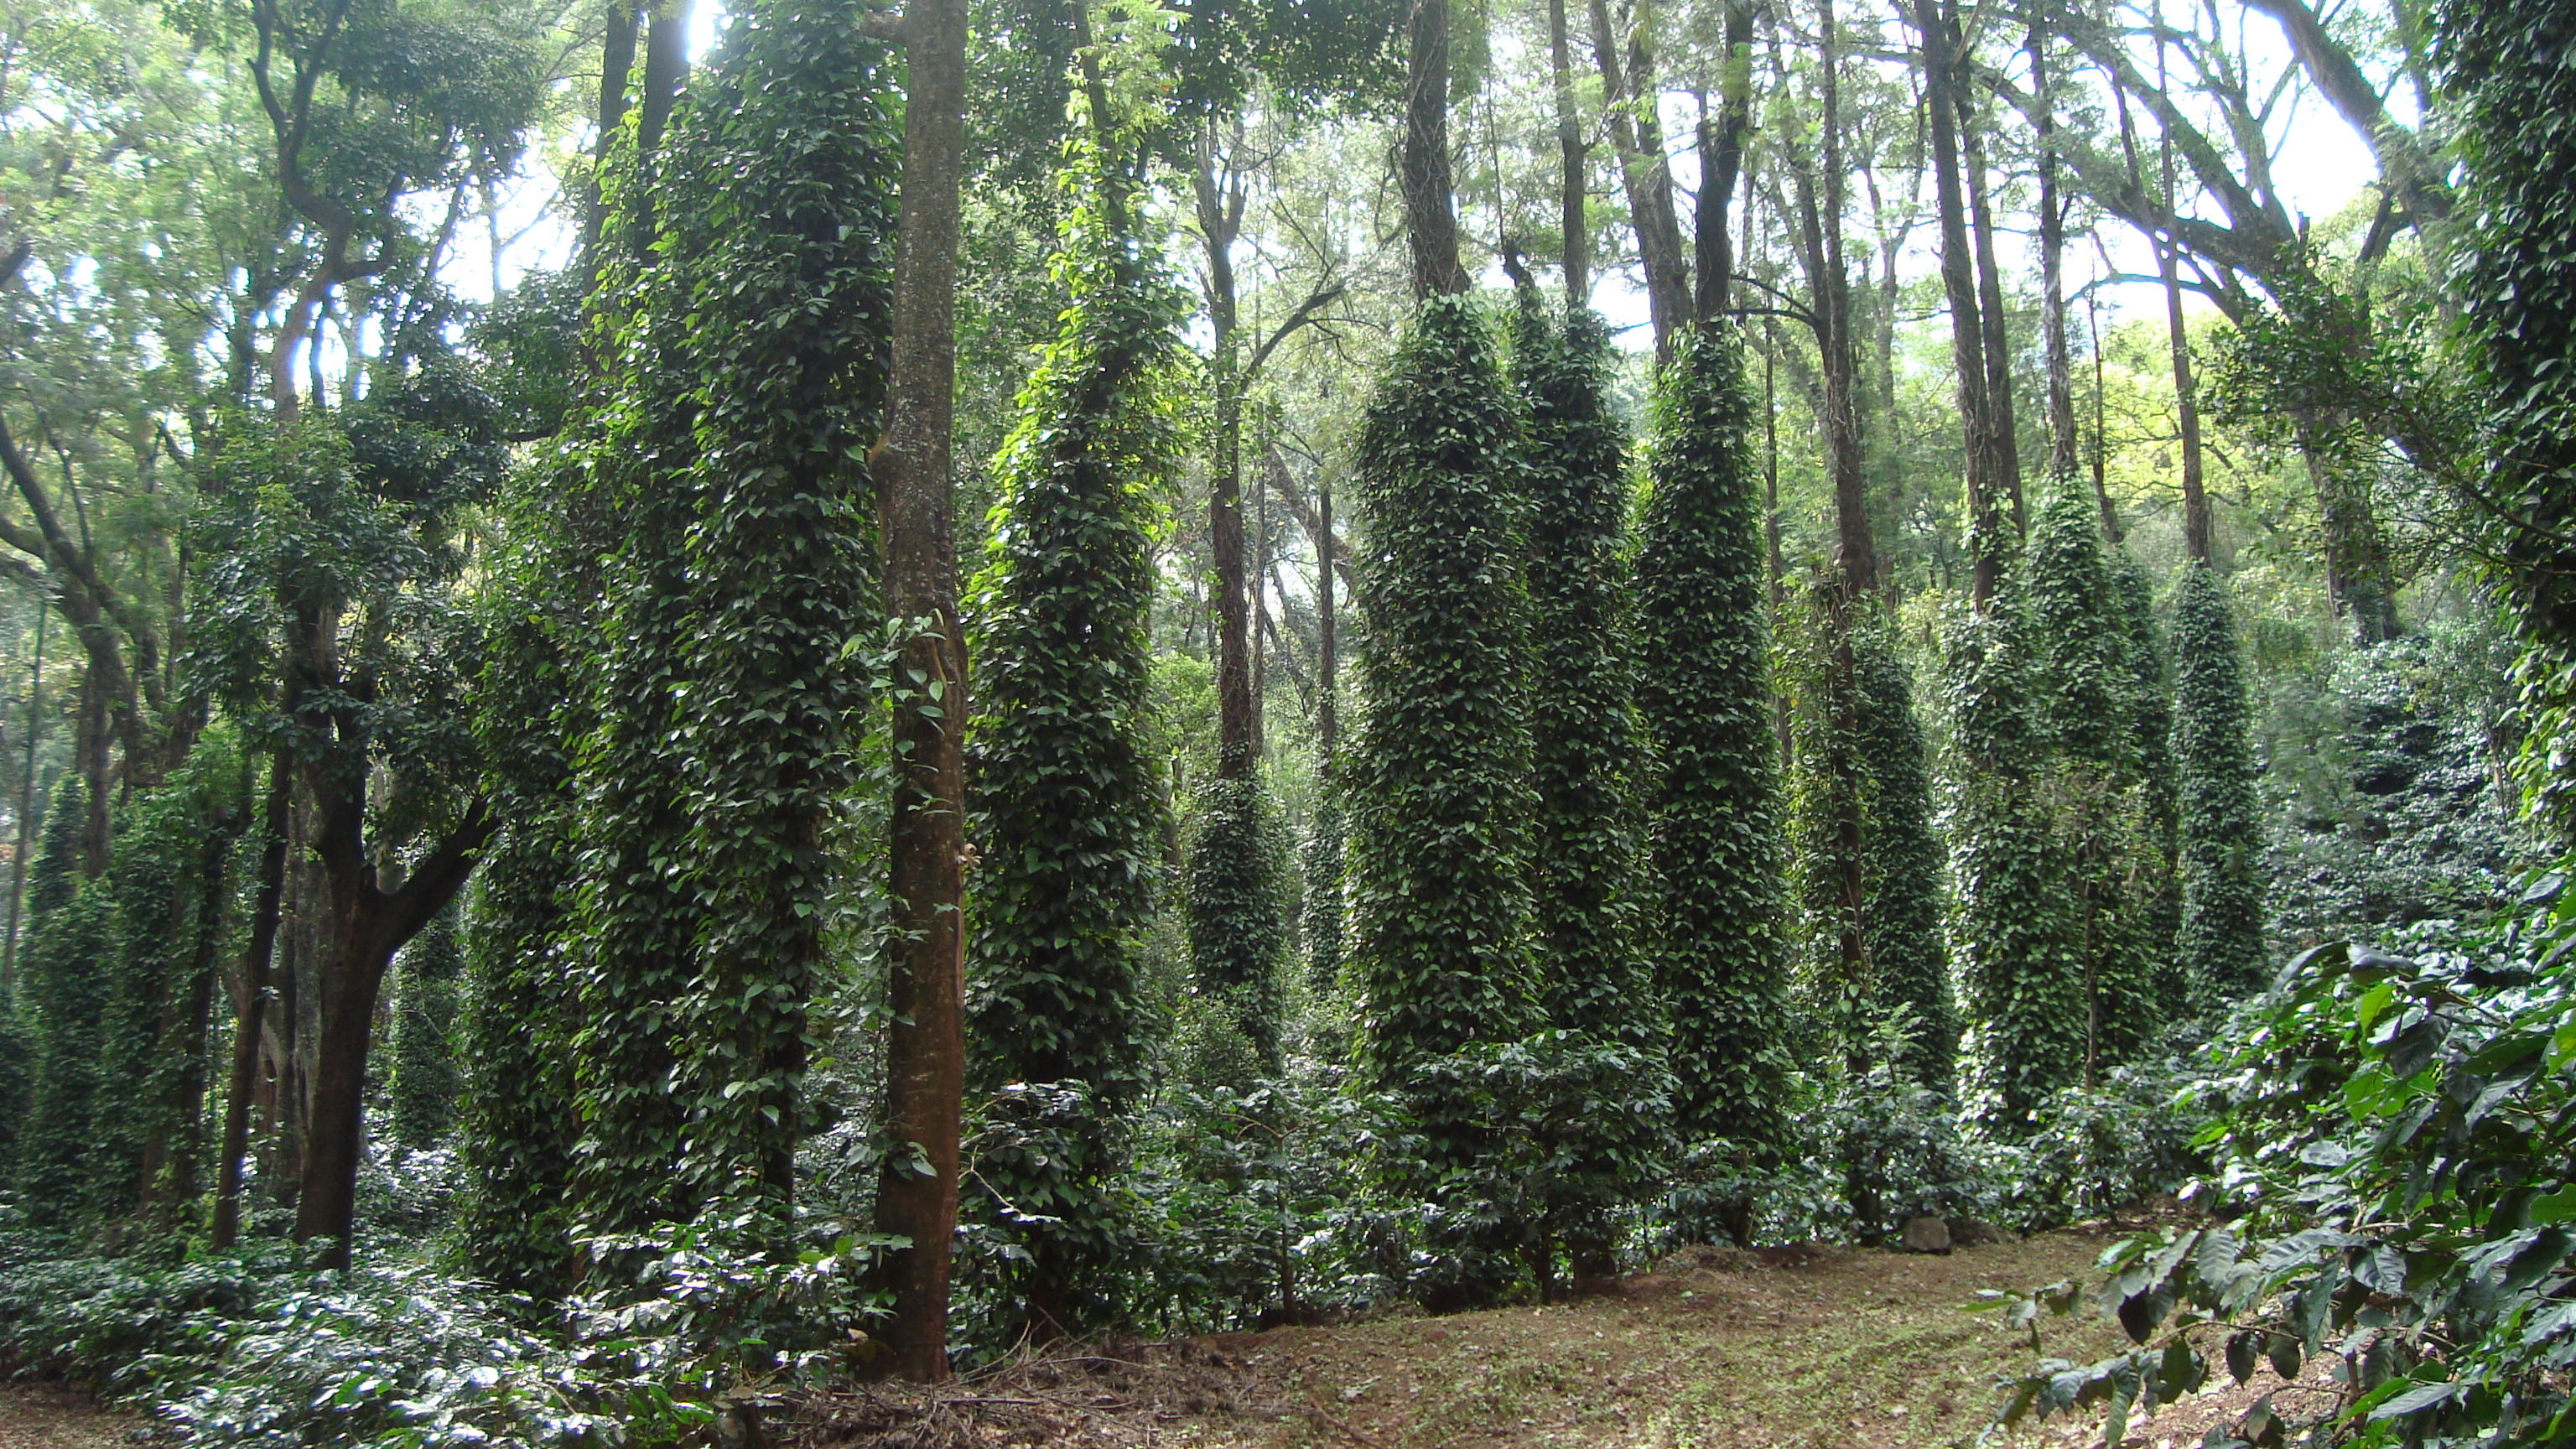
tree, forest, plant, jungle, evergreen, vegetation, rainforest, deciduous, plantation, grove, woodland, ecosystem, nature reserve, biome, old growth forest, temperate broadleaf and mixed forest, temperate coniferous forest, riparian forest, shrubland, spruce fir forest, plant community, tropical and subtropical coniferous forests, northern hardwood forest concept, valdivian temperate rain forest